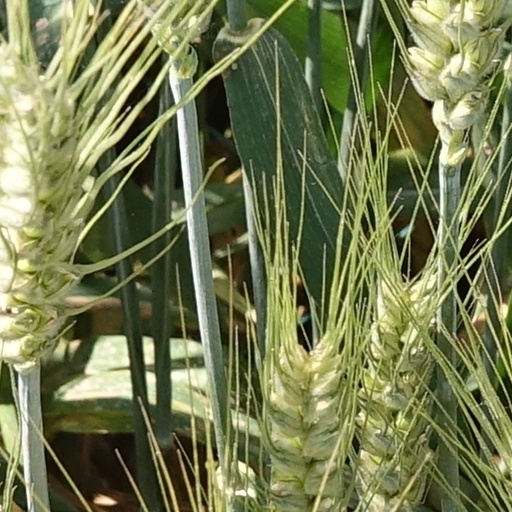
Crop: wheat